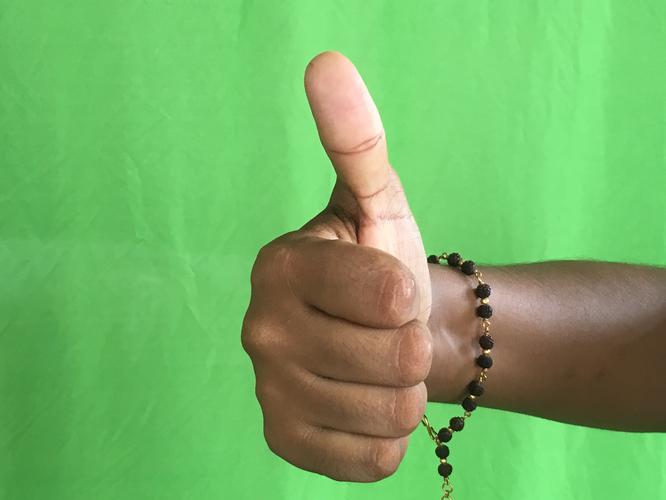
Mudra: Sikharam
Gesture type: single_hand